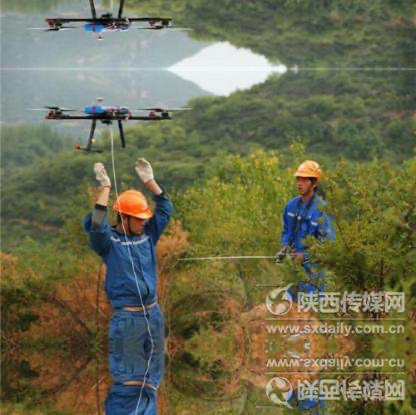
Objects in the image:
label: helmet
label: helmet